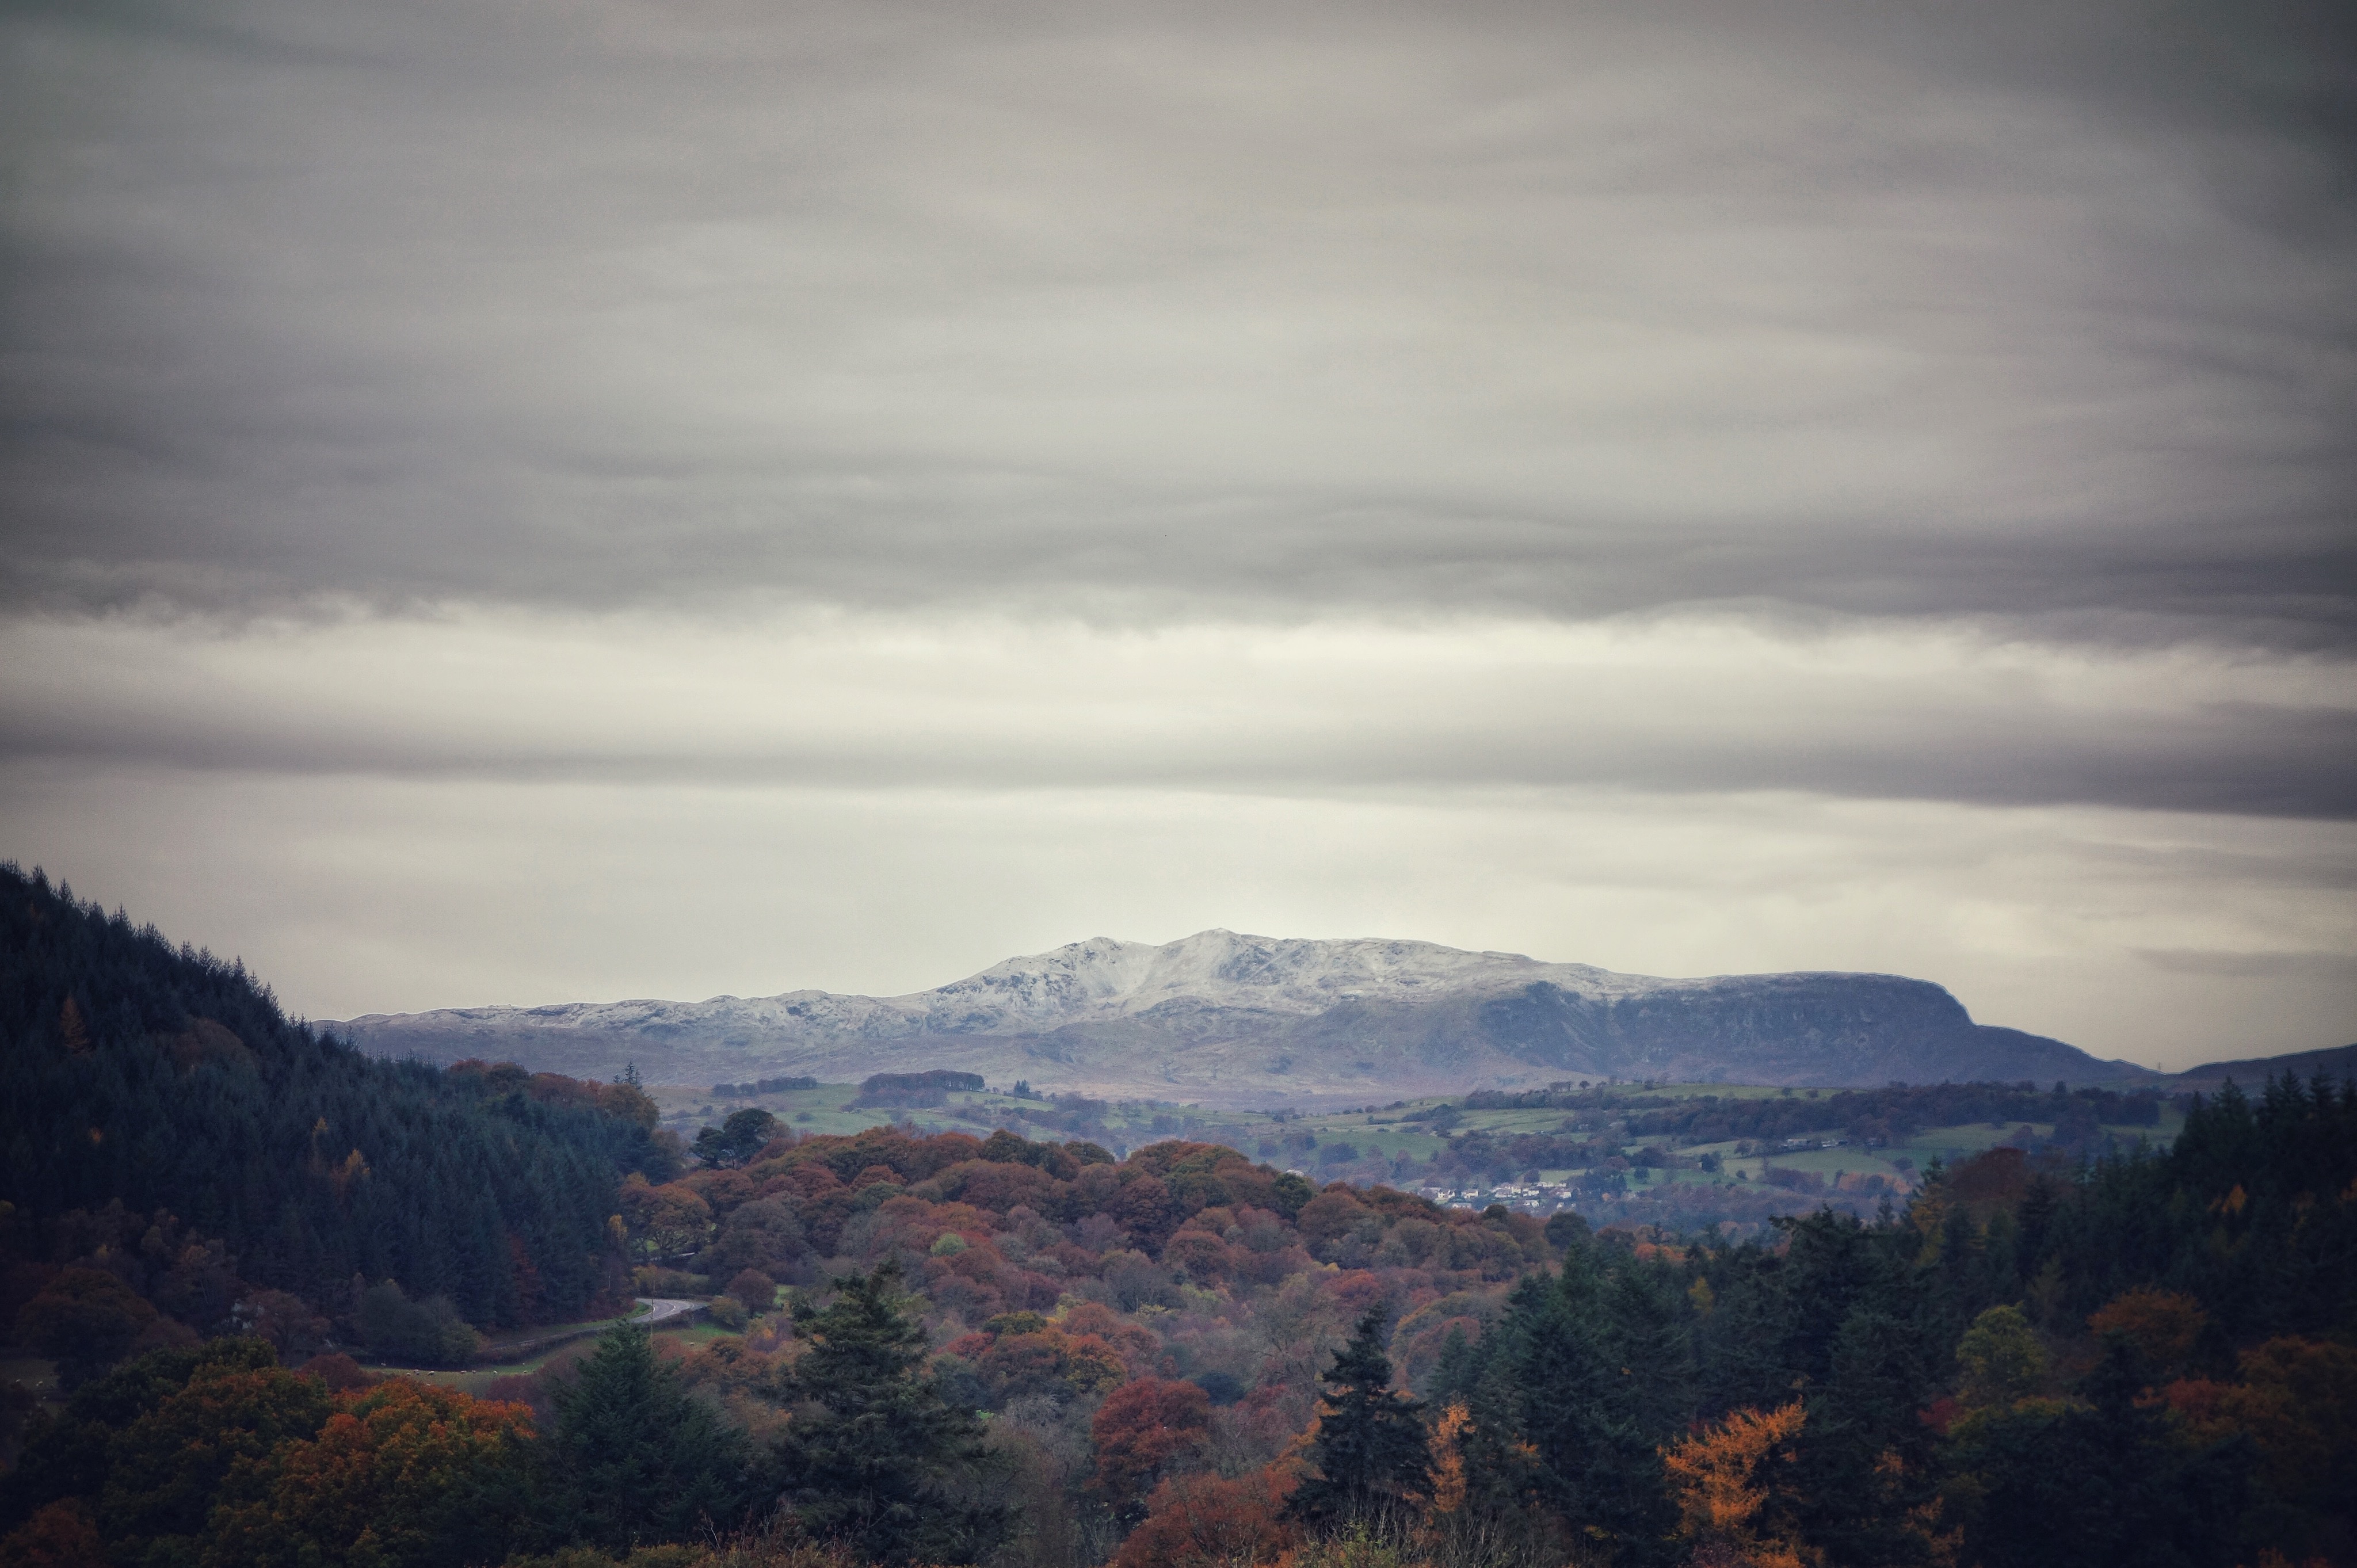
landscape, tree, nature, wilderness, mountain, cloud, sky, sunrise, sunset, morning, hill, dawn, mountain range, dusk, loch, landform, geographical feature, atmospheric phenomenon, mountainous landforms